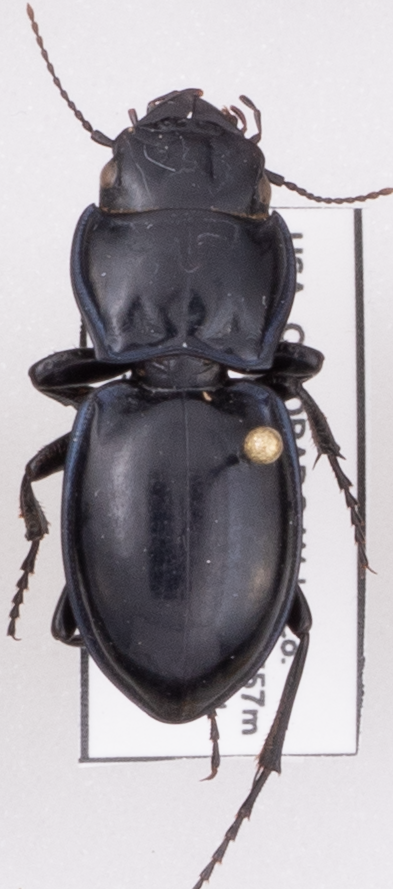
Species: Pasimachus elongatus
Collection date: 2022-09-28
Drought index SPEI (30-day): -0.462
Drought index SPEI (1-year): -1.642
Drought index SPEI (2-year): -1.084